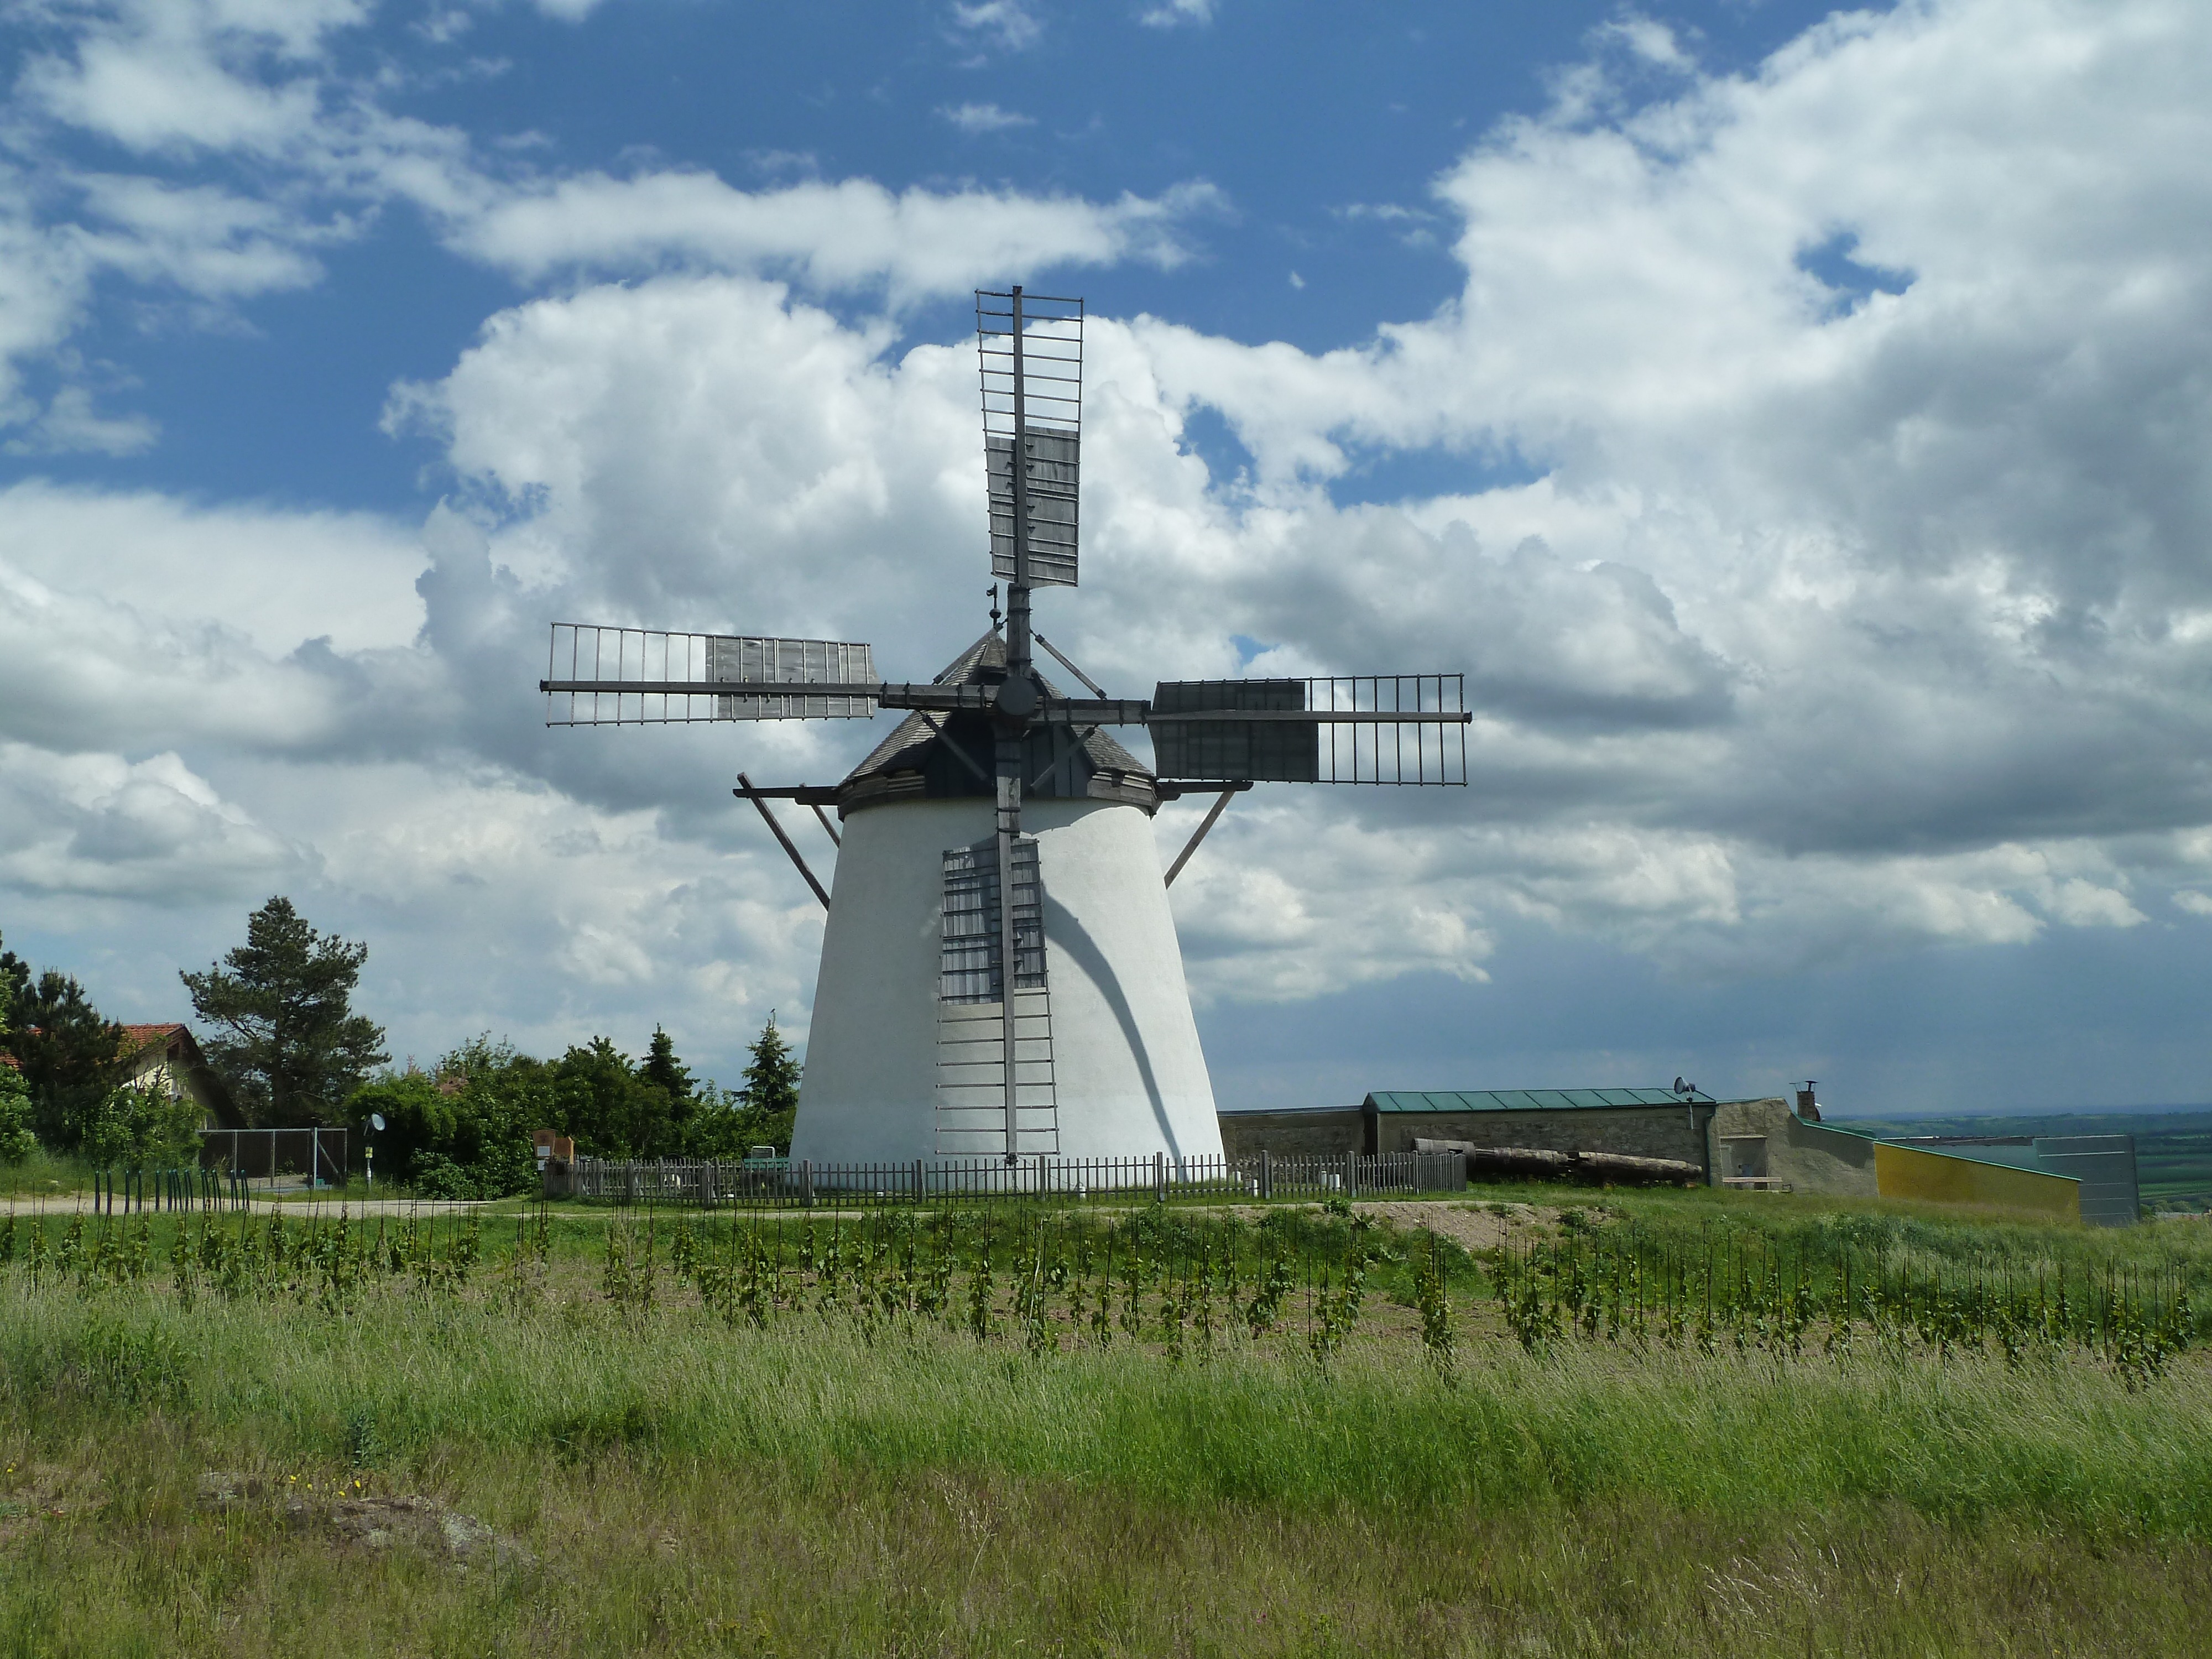
landscape, prairie, windmill, wind, building, tower, machine, clouds, mill, rural area, retz